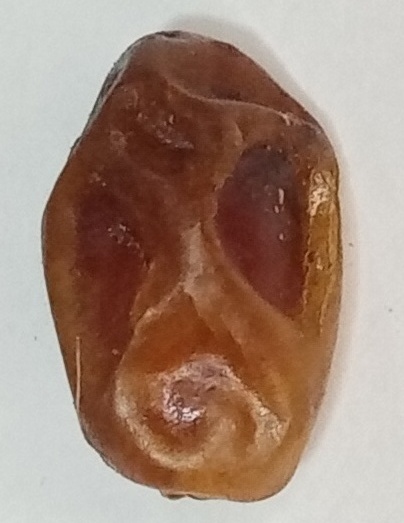
Variety: aseel
Size: medium
Grade: grade-1